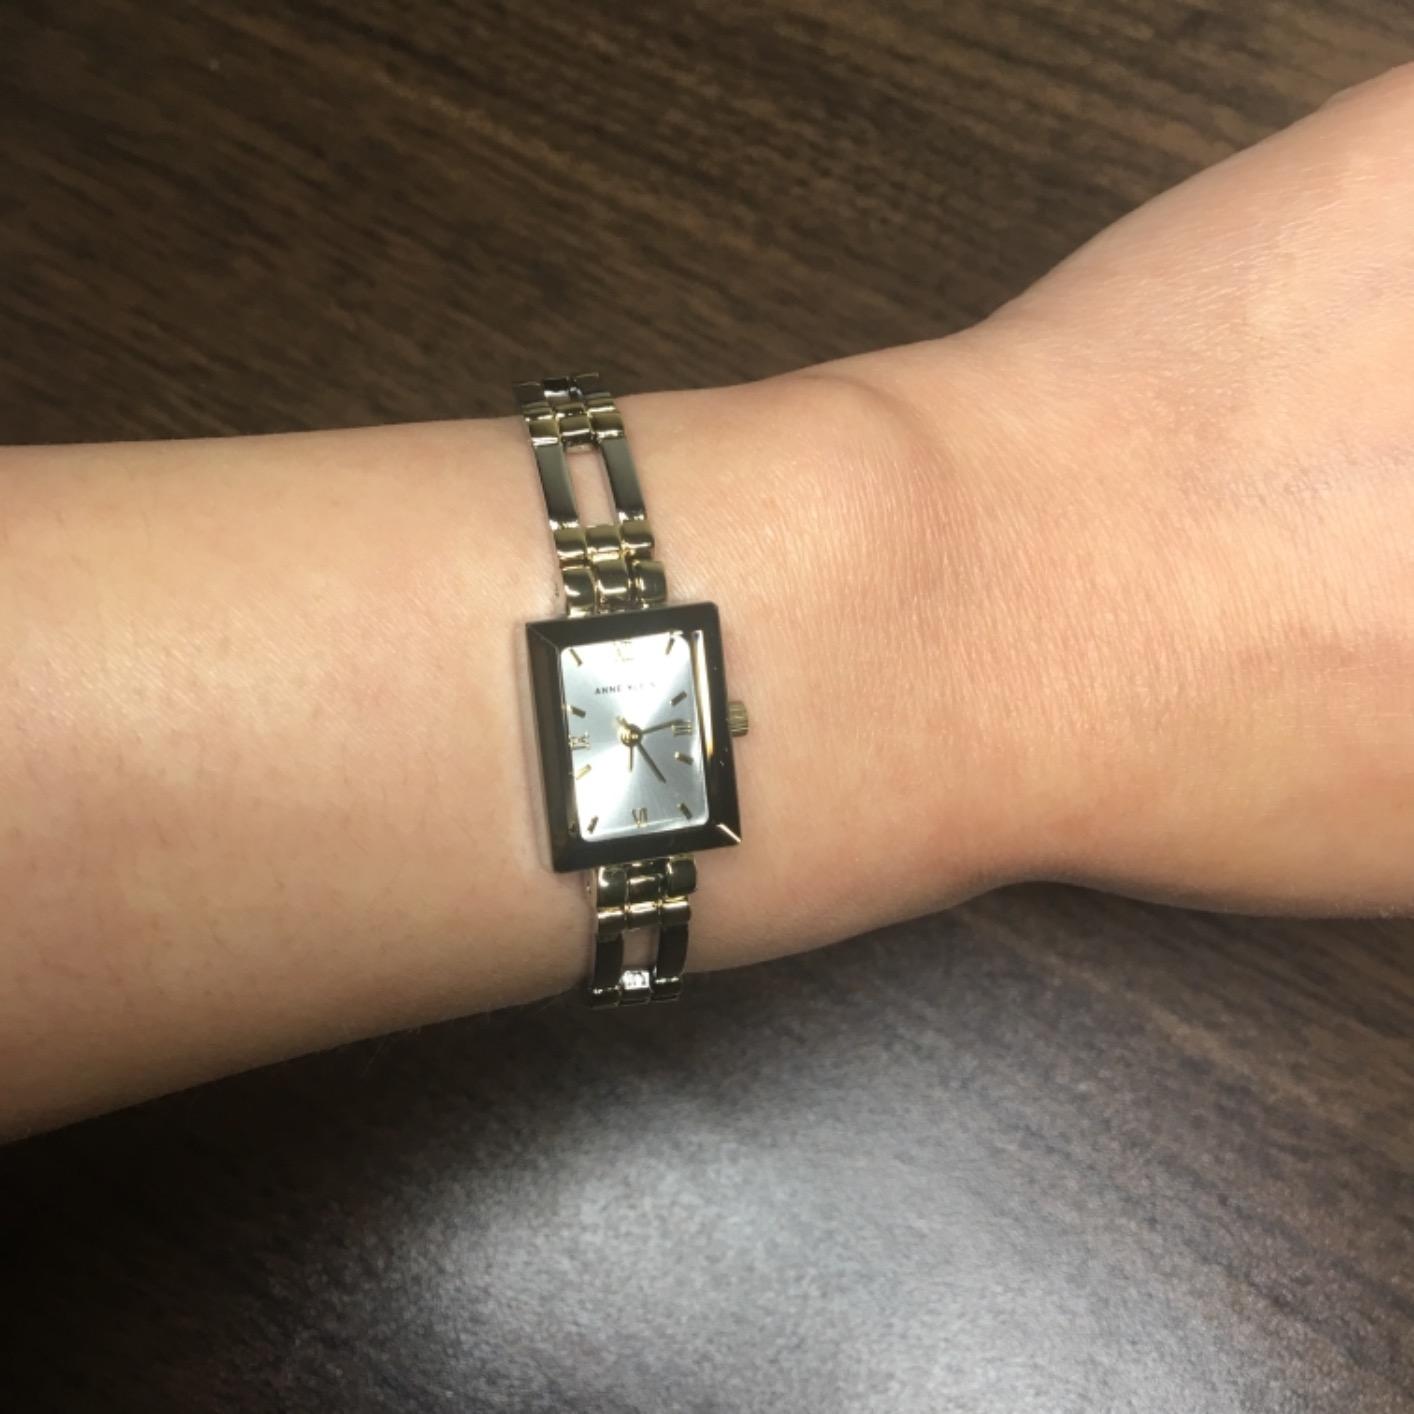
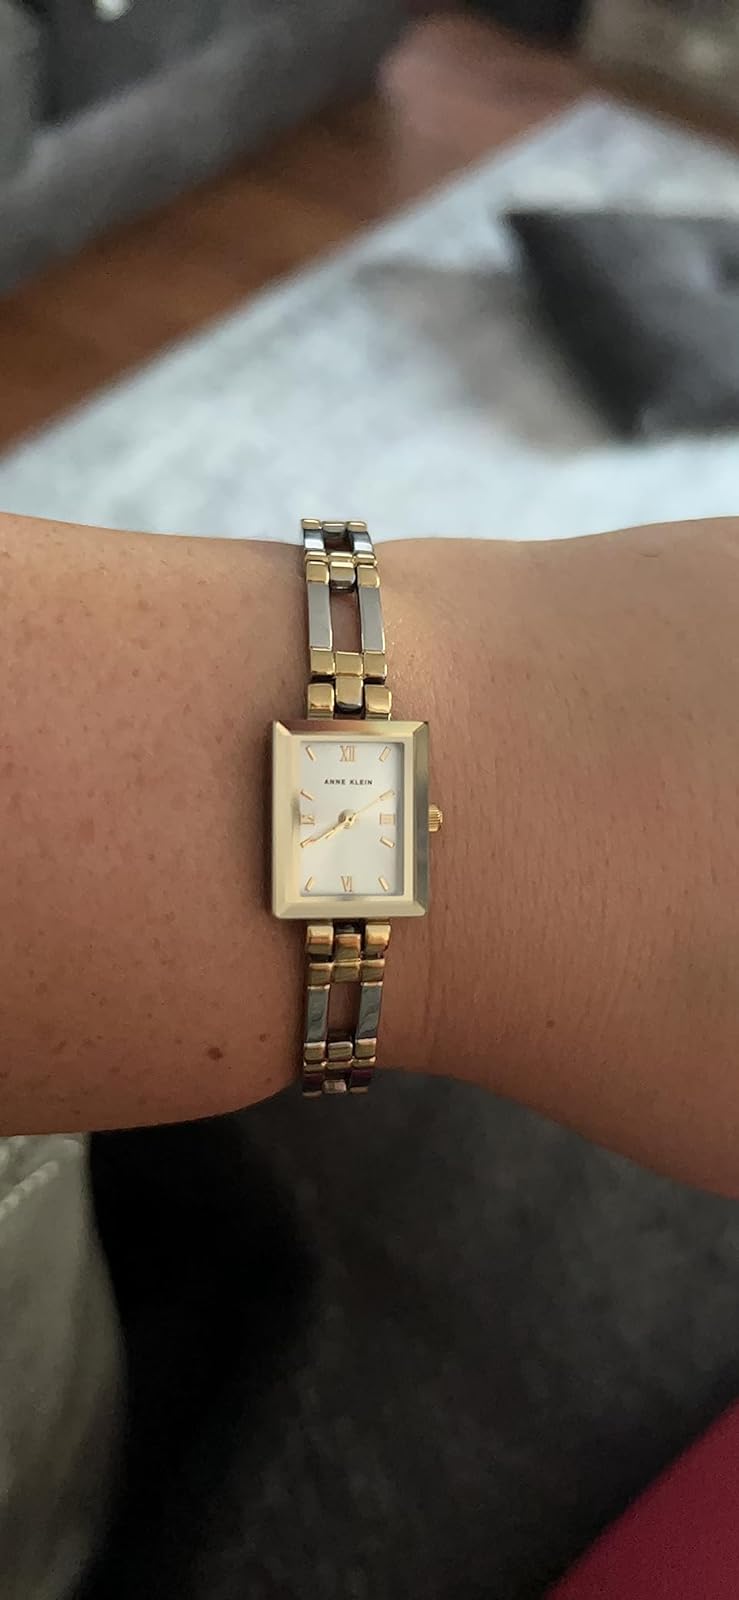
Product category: accessories_watch
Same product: yes